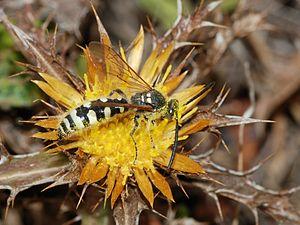
Colpa sexmaculata (mâle), une guêpe parasite de la famille des Scoliidae.